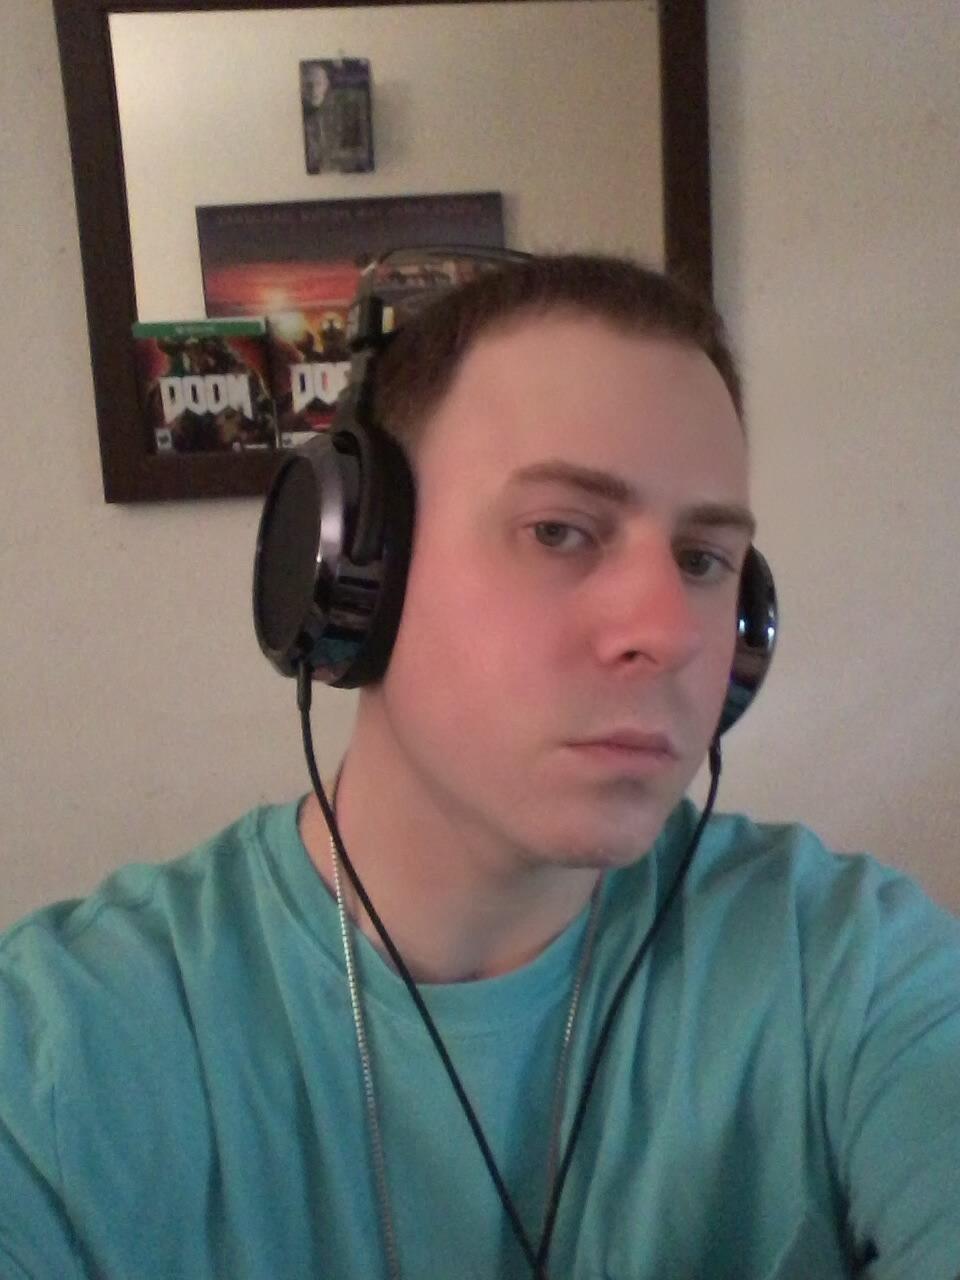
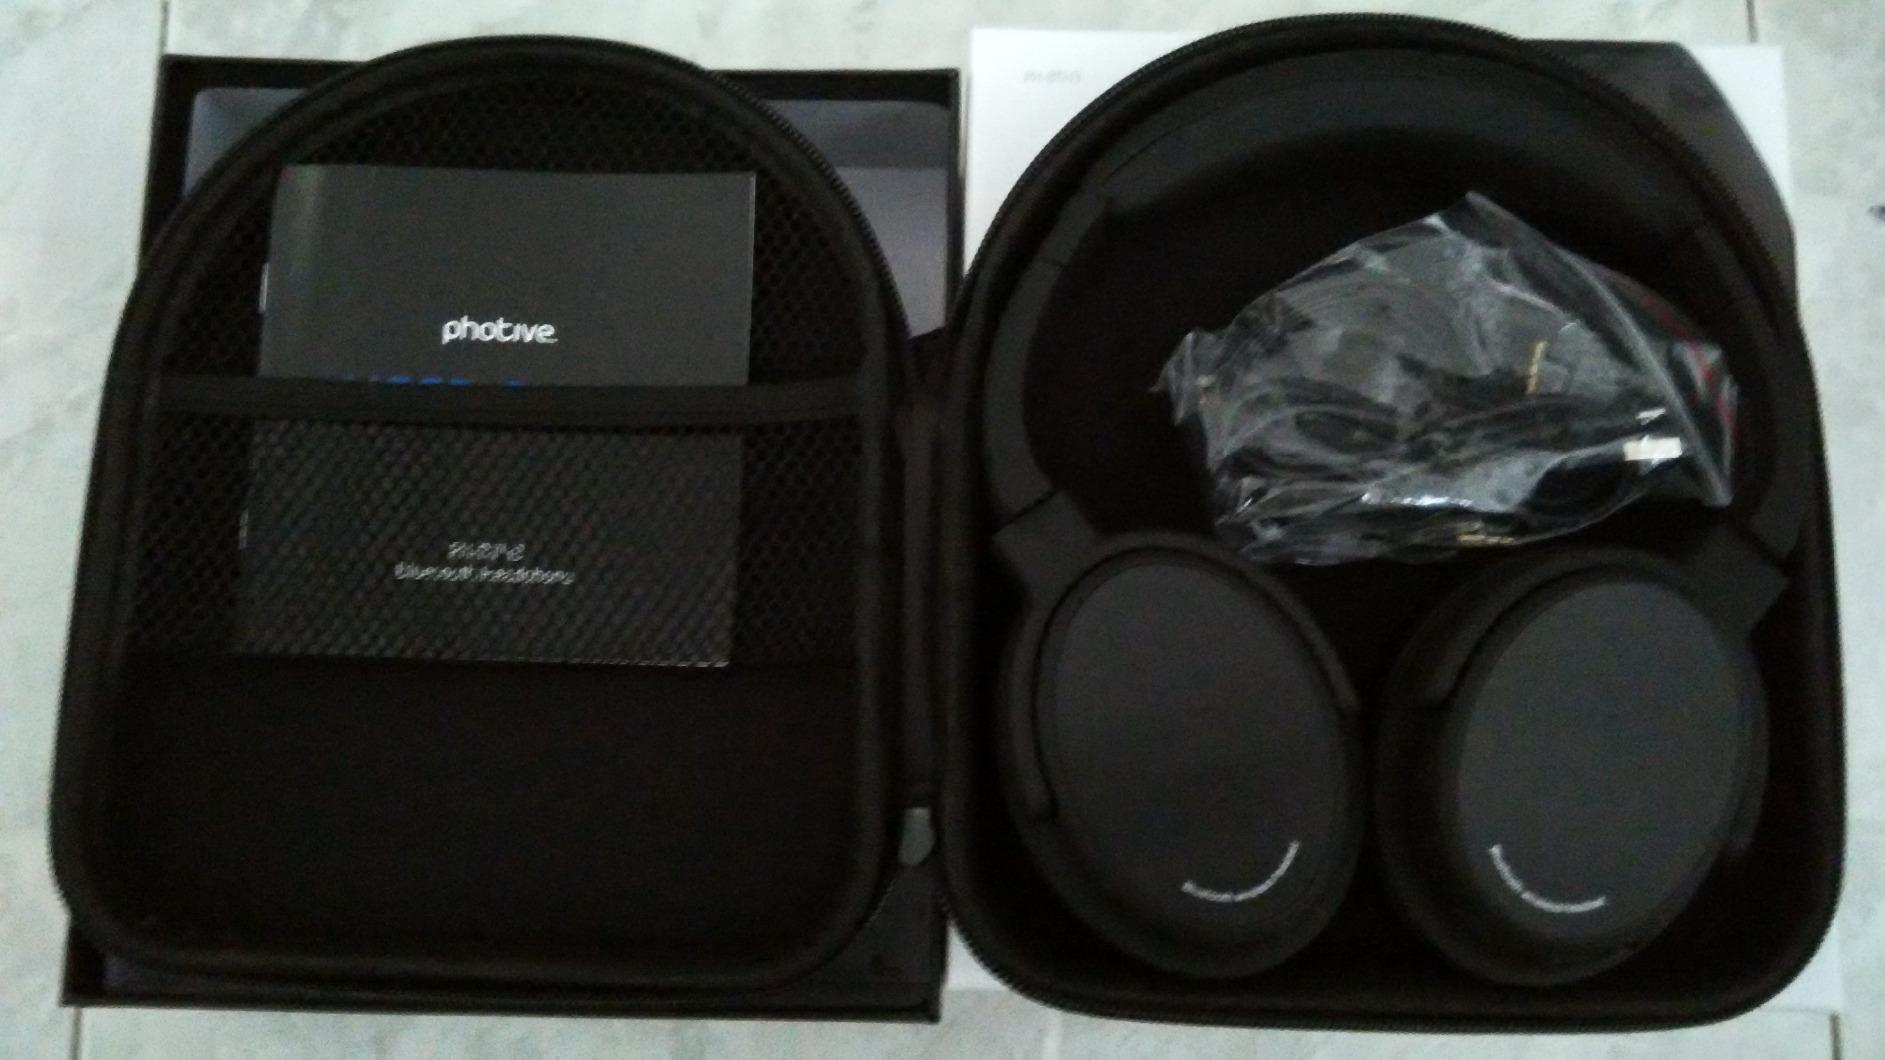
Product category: headphones
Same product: no